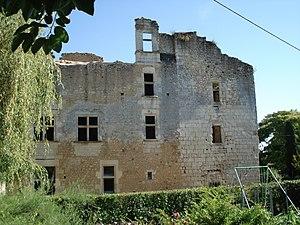
Château Barrière
Le château de Barrière est un château situé sur la commune de Villamblard en Dordogne.
Villamblard est une commune française située dans le département de la Dordogne, en région Nouvelle-Aquitaine.
Cet article recense les monuments historiques de l'arrondissement de Périgueux, dans le département de la Dordogne, en France.